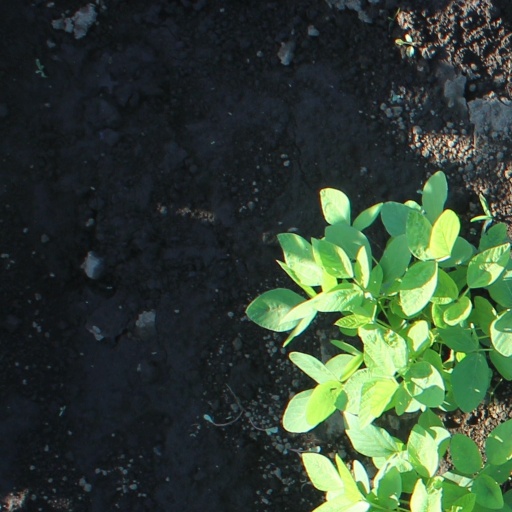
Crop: soybean